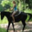
Label: horse